Futai-ji

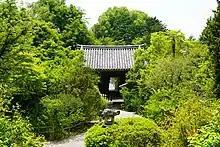
Mimami-mon

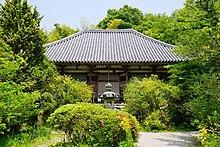
Hondo

', also known as ', is a Buddhist temple in Nara, Japan.